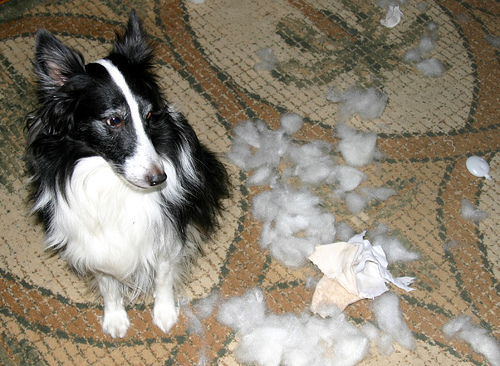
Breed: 274-n000110-Shetland_sheepdog